Nakkhul

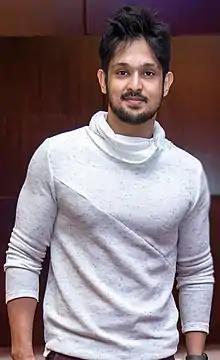
Nakul at the Madras Couture Fashion Week

Nakkhul Jaidev is an Indian actor and playback singer who works in Tamil cinema. He debuted as one of the lead actors in the 2003 film "Boys" directed by S. Shankar. He sang his first song in the soundtrack album for "Anniyan" (2005).